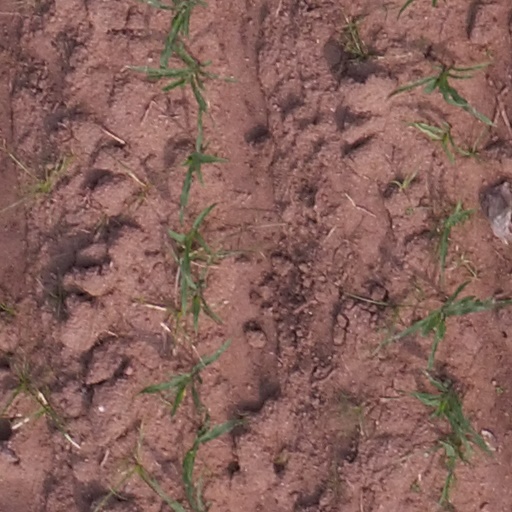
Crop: maize; corn